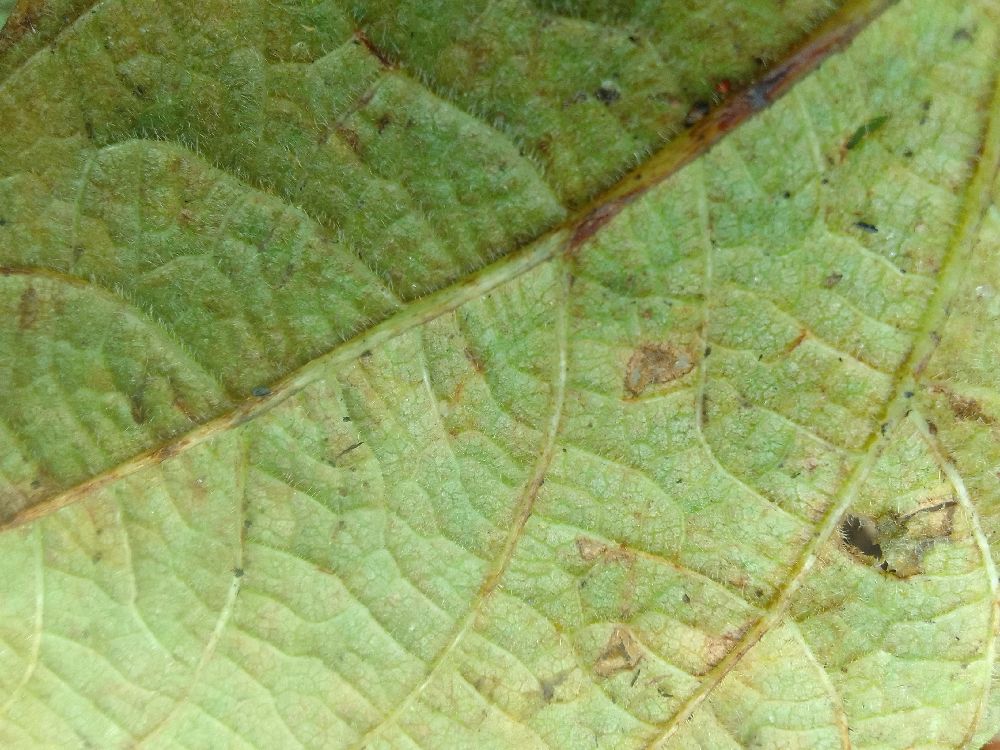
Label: anthracnose